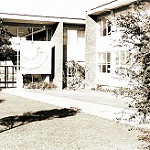
Scene: Outdoor